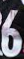
Number: 6